Melvyn Lorenzen

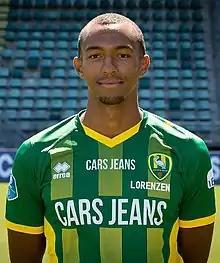
Lorenzen with ADO Den Haag in 2018

Melvyn Lorenzen (born 26 November 1994) is a professional footballer who plays as a forward or a winger for Thai League 1 club Muangthong United. Born in England with German nationality, he has represented the Uganda national team.